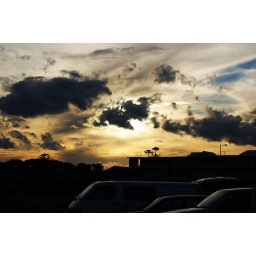
this was taken on a winters day off the surf beach car park in torquay, Victoria